Horse tongue

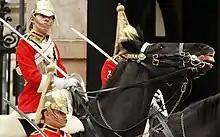
A horse sticks its tongue out to the side in discomfort

According to ethologists Gerry and Julia Karen Neugebauer, horses utilize their tongues for various behaviors, including licking, chewing, submissive gestures, yawning, and drinking. Unlike cattle, horses typically do not use their tongues for mutual grooming. During close exploration, horses investigate new objects by sniffing them; if the scent is appealing, they may use their lips, whiskers, teeth, and tongue to touch and taste the object.